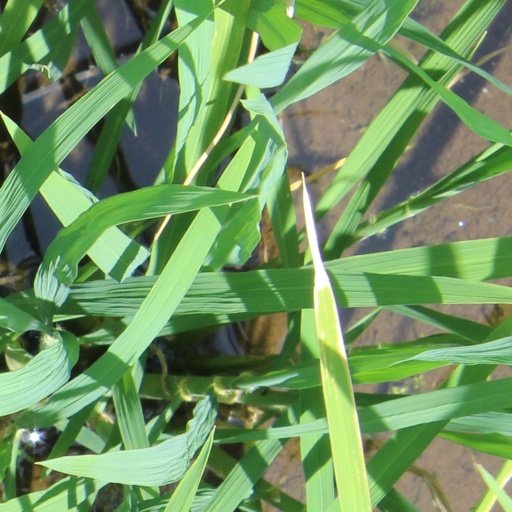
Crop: rice